Guitar phím lõm

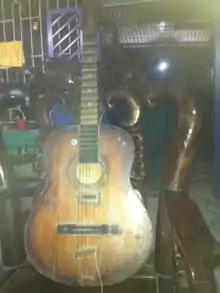
Picture of a Guitar phím lõm

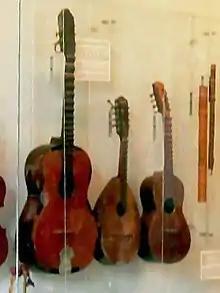
Đàn lục huyền cầm in cải lương art gallery

The đàn lục huyền cầm (chữ Hán: 彈六絃琴) (literally "lute with six strings"), or colloquially đàn ghi-ta phím lõm (literally ghi-ta "guitar," + phím "fret", + lõm "sunken"), is a scalloped Vietnamese adaptation of the French guitar.